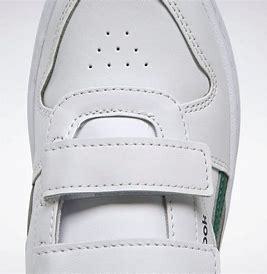
Brand: Reebok
Model: Royal Prime 2